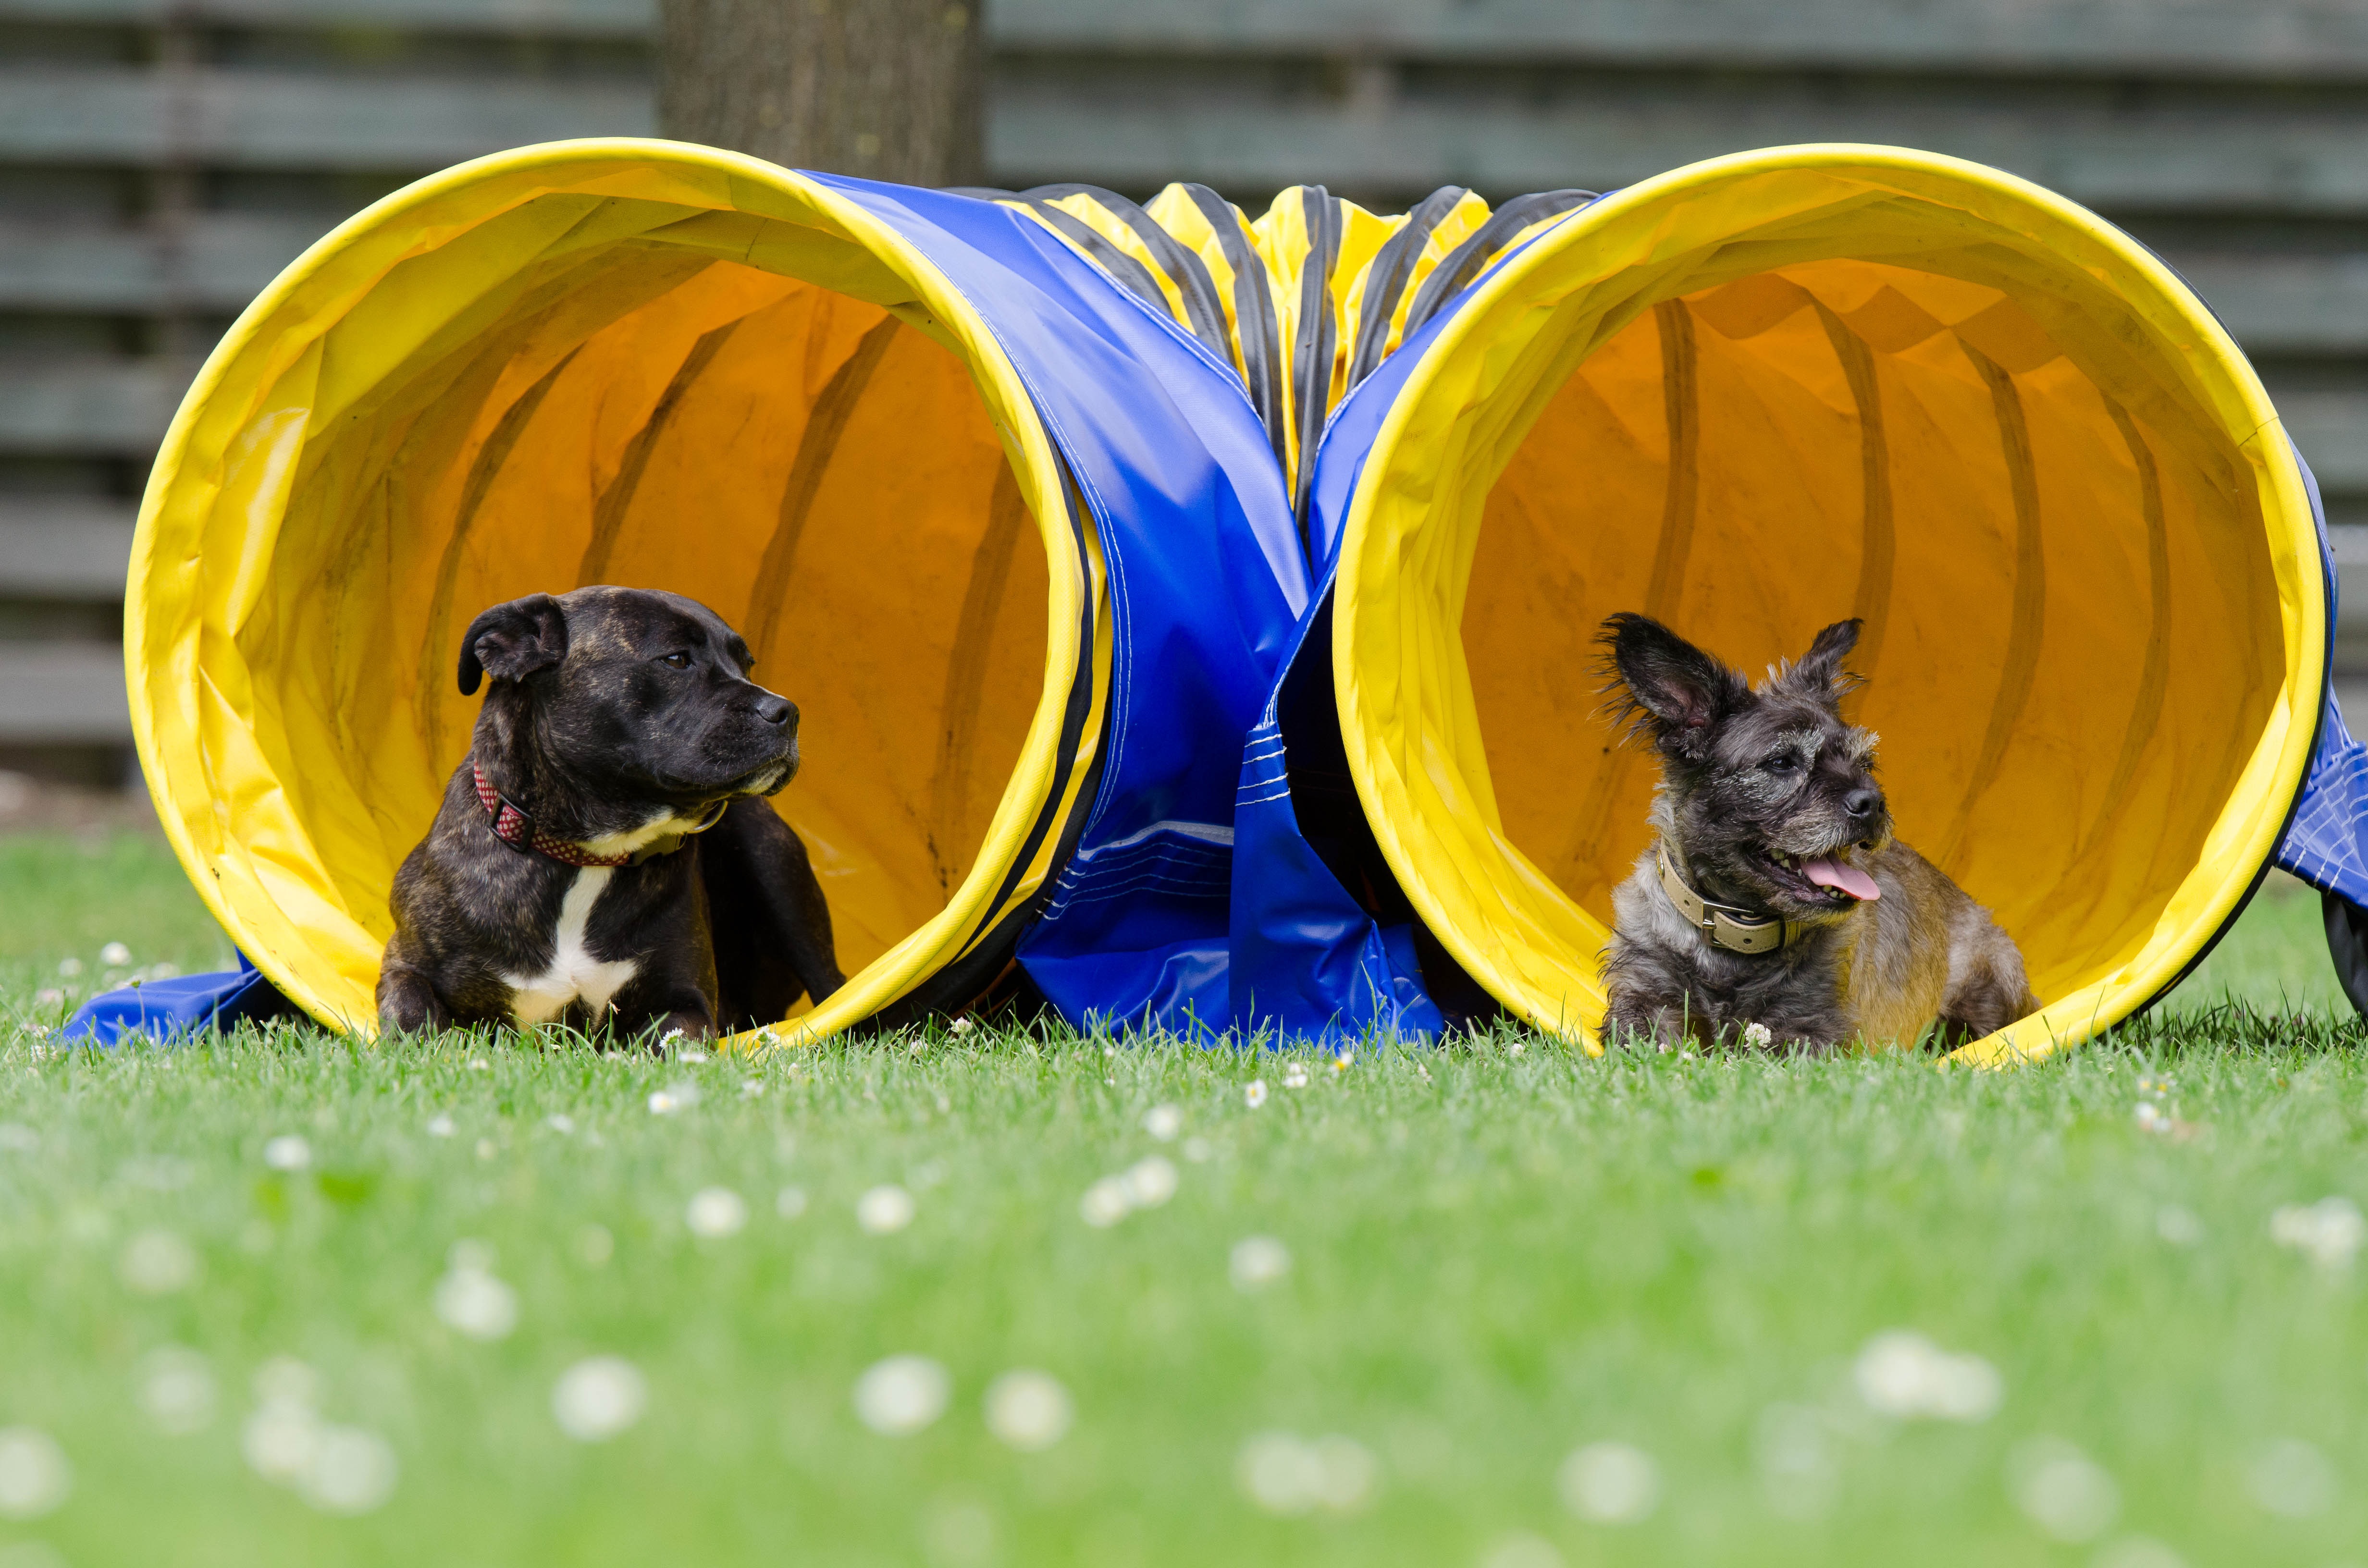
sweet, flower, dog, cute, tunnel, summer, yellow, hybrid, agility, expectant, big and small, dog like mammal, two dogs in the tunnel, dog agility